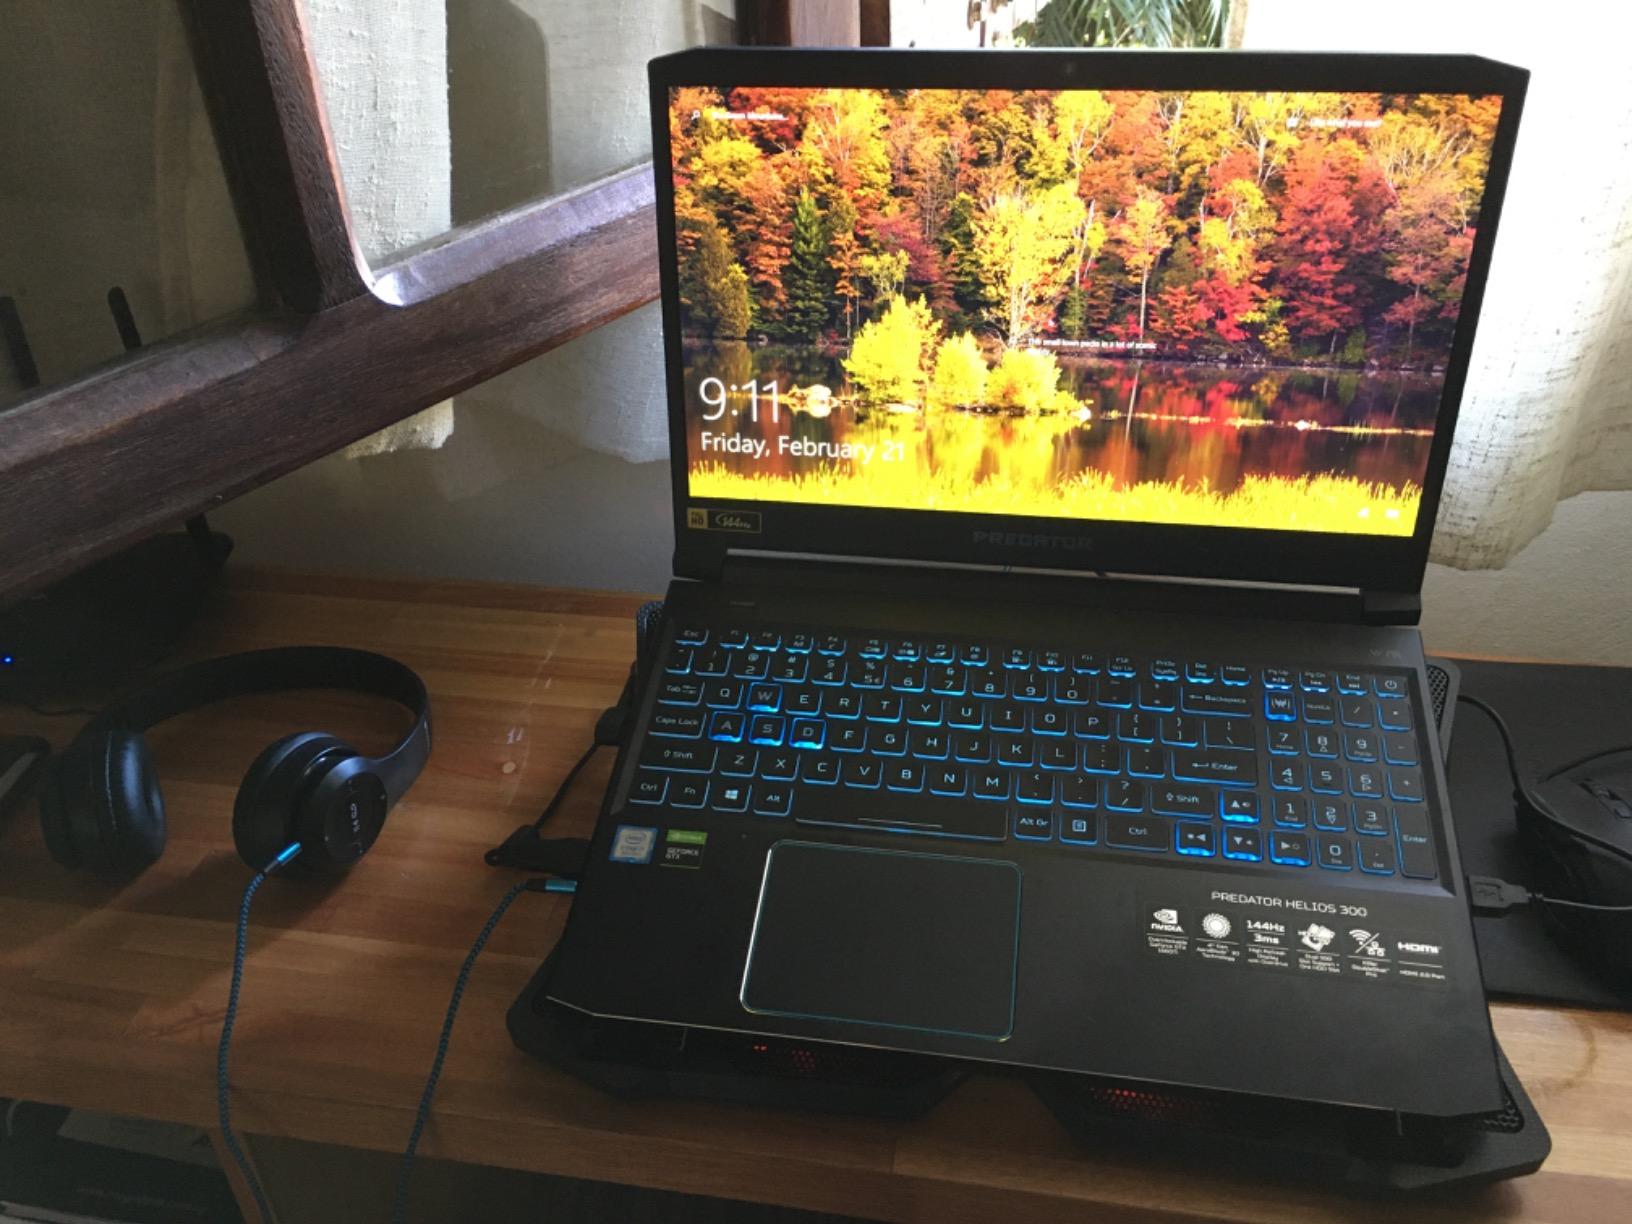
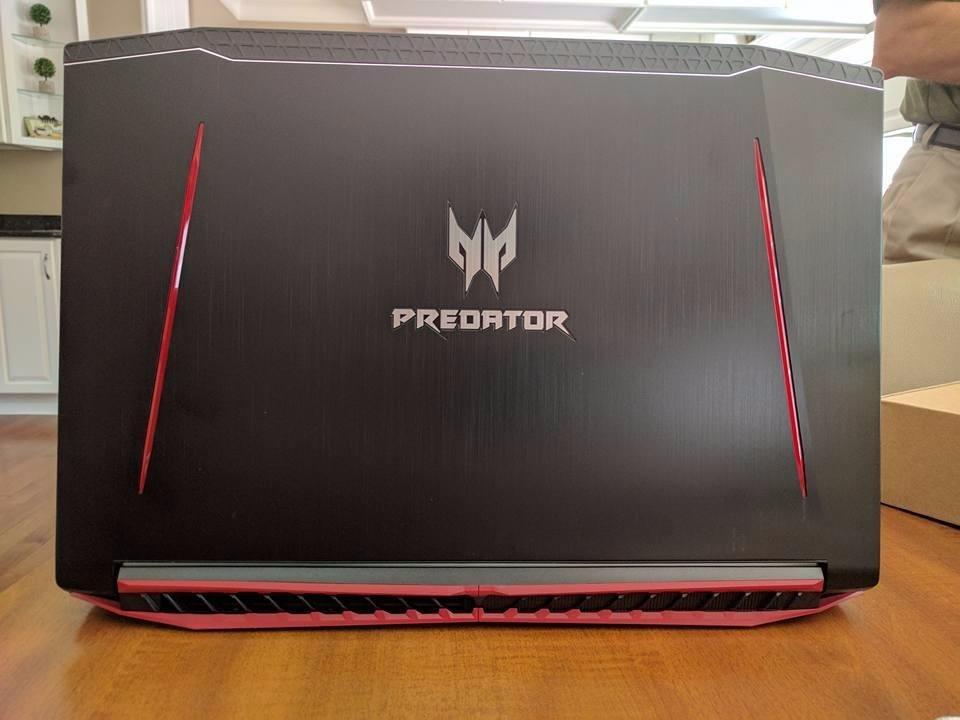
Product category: laptop
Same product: no